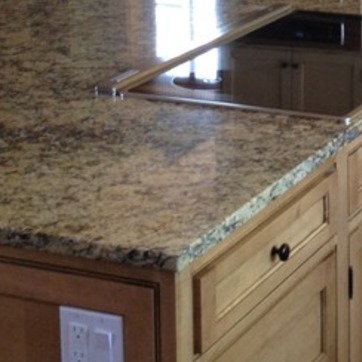
Material: polishedstone